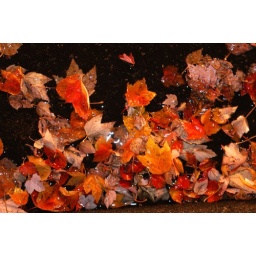
Washed up fallen autumn leaves floating on dark pavement against the sidewalk showing a beautiful contrast and colour combination.